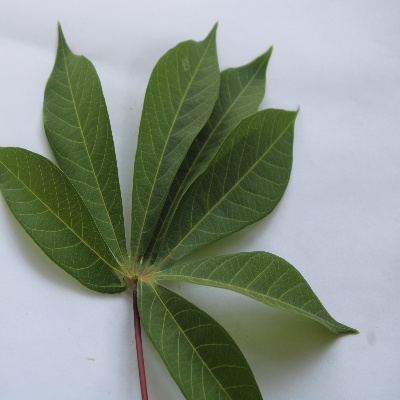
Crop: Cassava
Condition: healthy